Vier Tondichtungen nach A. Böcklin

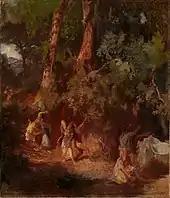
"Bacchantenfest", c. 1856

"" ("Isle of the Dead") is based on a painting of the same name that Böcklin made in five different versions between 1880 and 1886. The painting has been regarded Böcklin's most famous work, with a title not by Böcklin himself, but the art dealer Fritz Gurlitt. Thomas Mann characterized the painting as expressing "Sympathie mit dem Tode" (sympathy with death), typical for the "fin de siècle". A composition based on the painting by Andreas Hallén appeared in 1897, others followed, including a piece of the same title by Serge Rachmaninoff in 1909. Reger writes "long-held but shifting sonorities", using the orchestra like an organ.